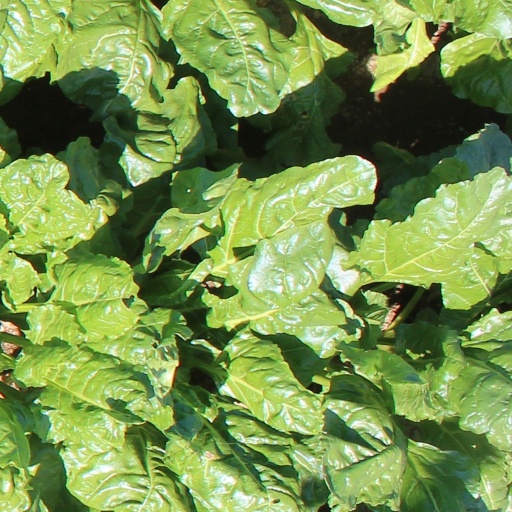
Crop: sugar beet